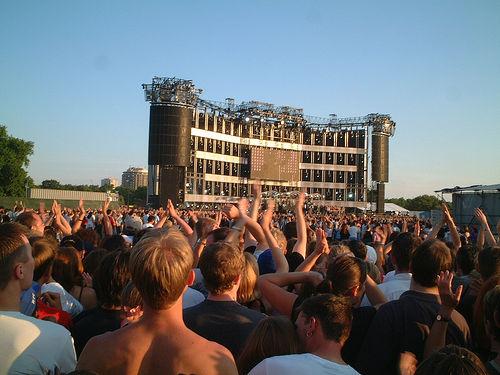
Weather: sun or clear